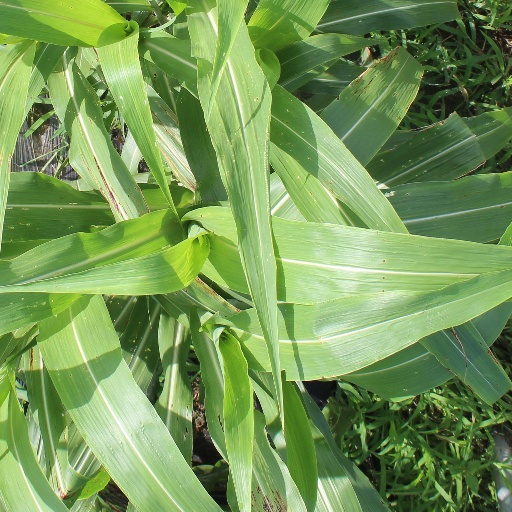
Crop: sorghum